John Elderkin

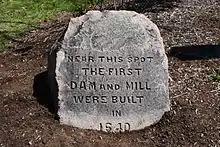
A stone from 1886 marking the location of the first mill built on Mother Brook

While both the Charles River and the Neponset River ran through Dedham, Massachusetts and close by to one another, both were slow-moving and could not power a mill. With an elevation difference of between the two, however, a canal connecting them would be swift-moving. In 1639 the town ordered that a 4000-foot ditch be dug between the two so that one third of the Charles' water would flow down what would become known as Mother Brook and into the Neponset.